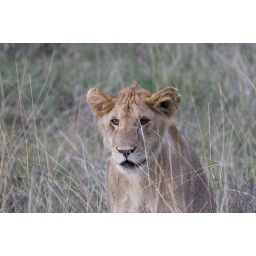
A lion Cub in the grass